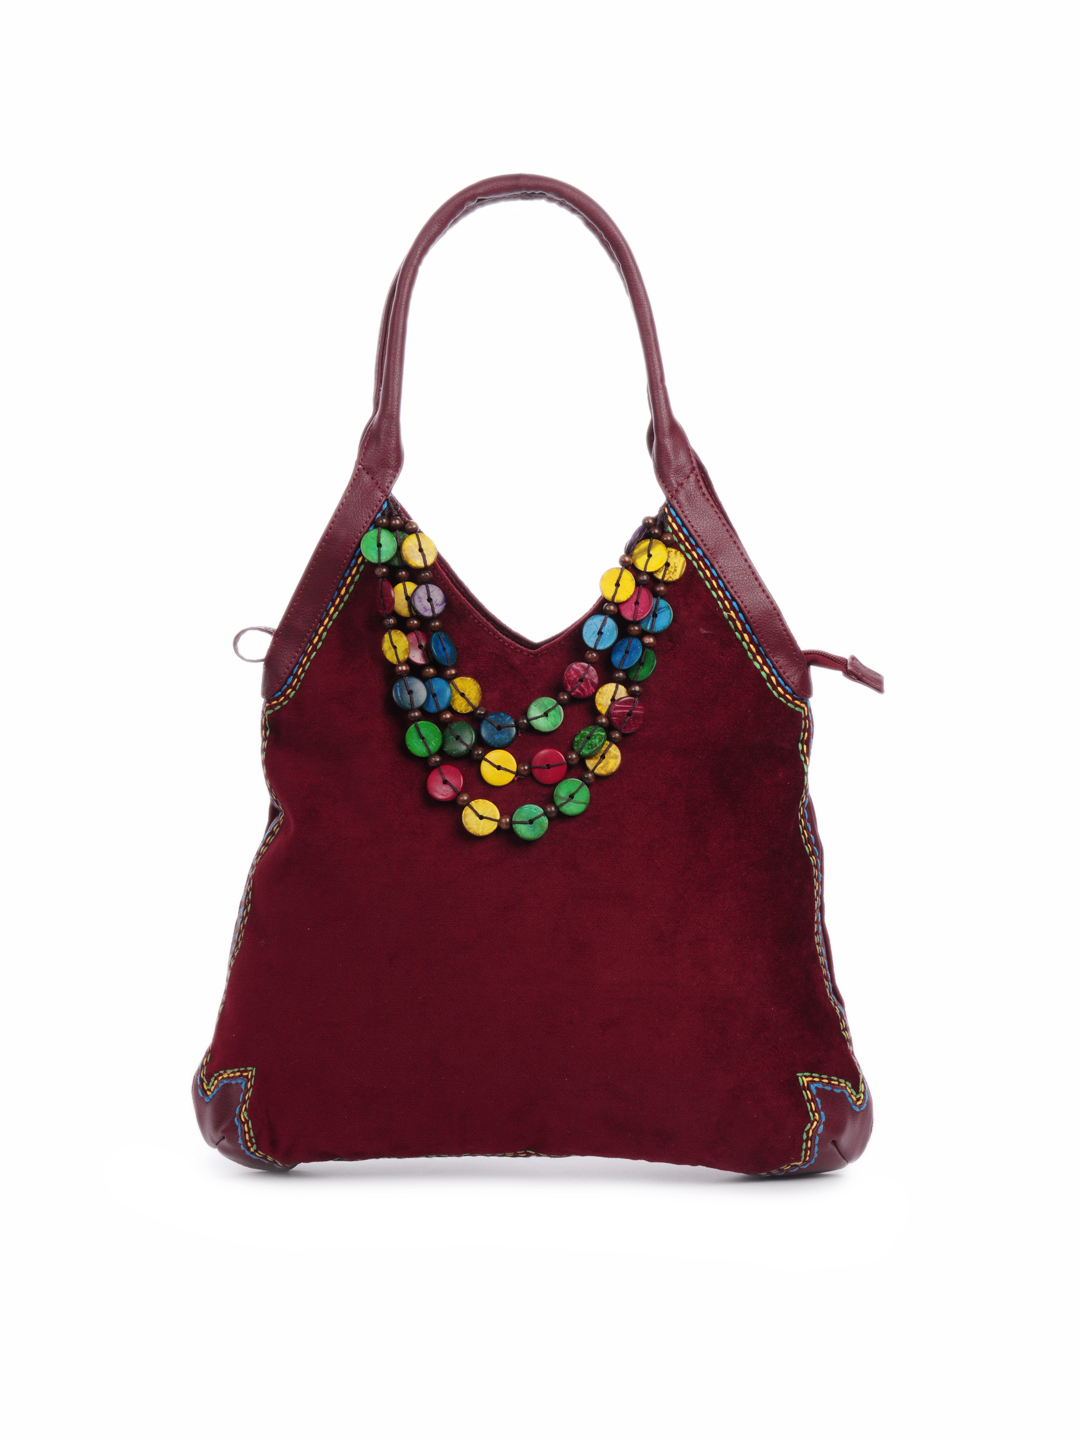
Baggit Women Grand Hoor Red Handbag
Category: Accessories / Bags / Handbags
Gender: Women
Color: Red
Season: Winter 2015
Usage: Casual